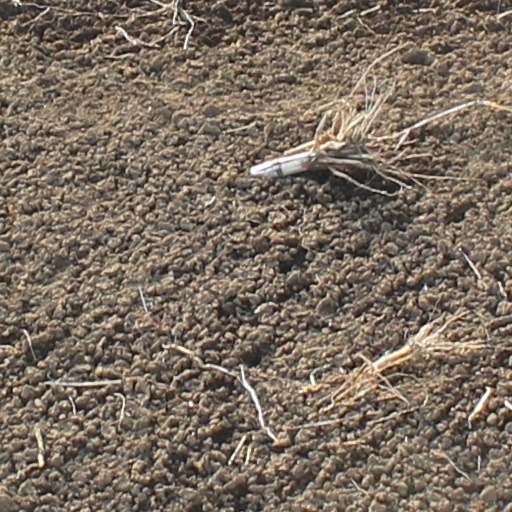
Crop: wheat